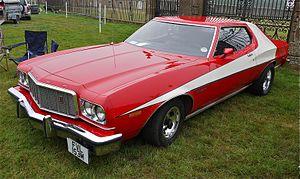
Cherif est une série télévisée policière française en 6 saisons créée par Lionel Olenga, Laurent Scalese et Stéphane Drouet, diffusée du 25 octobre 2013 au 22 février 2019 sur France 2 et rediffusée à partir du 6 septembre 2016 sur 13ᵉ rue.